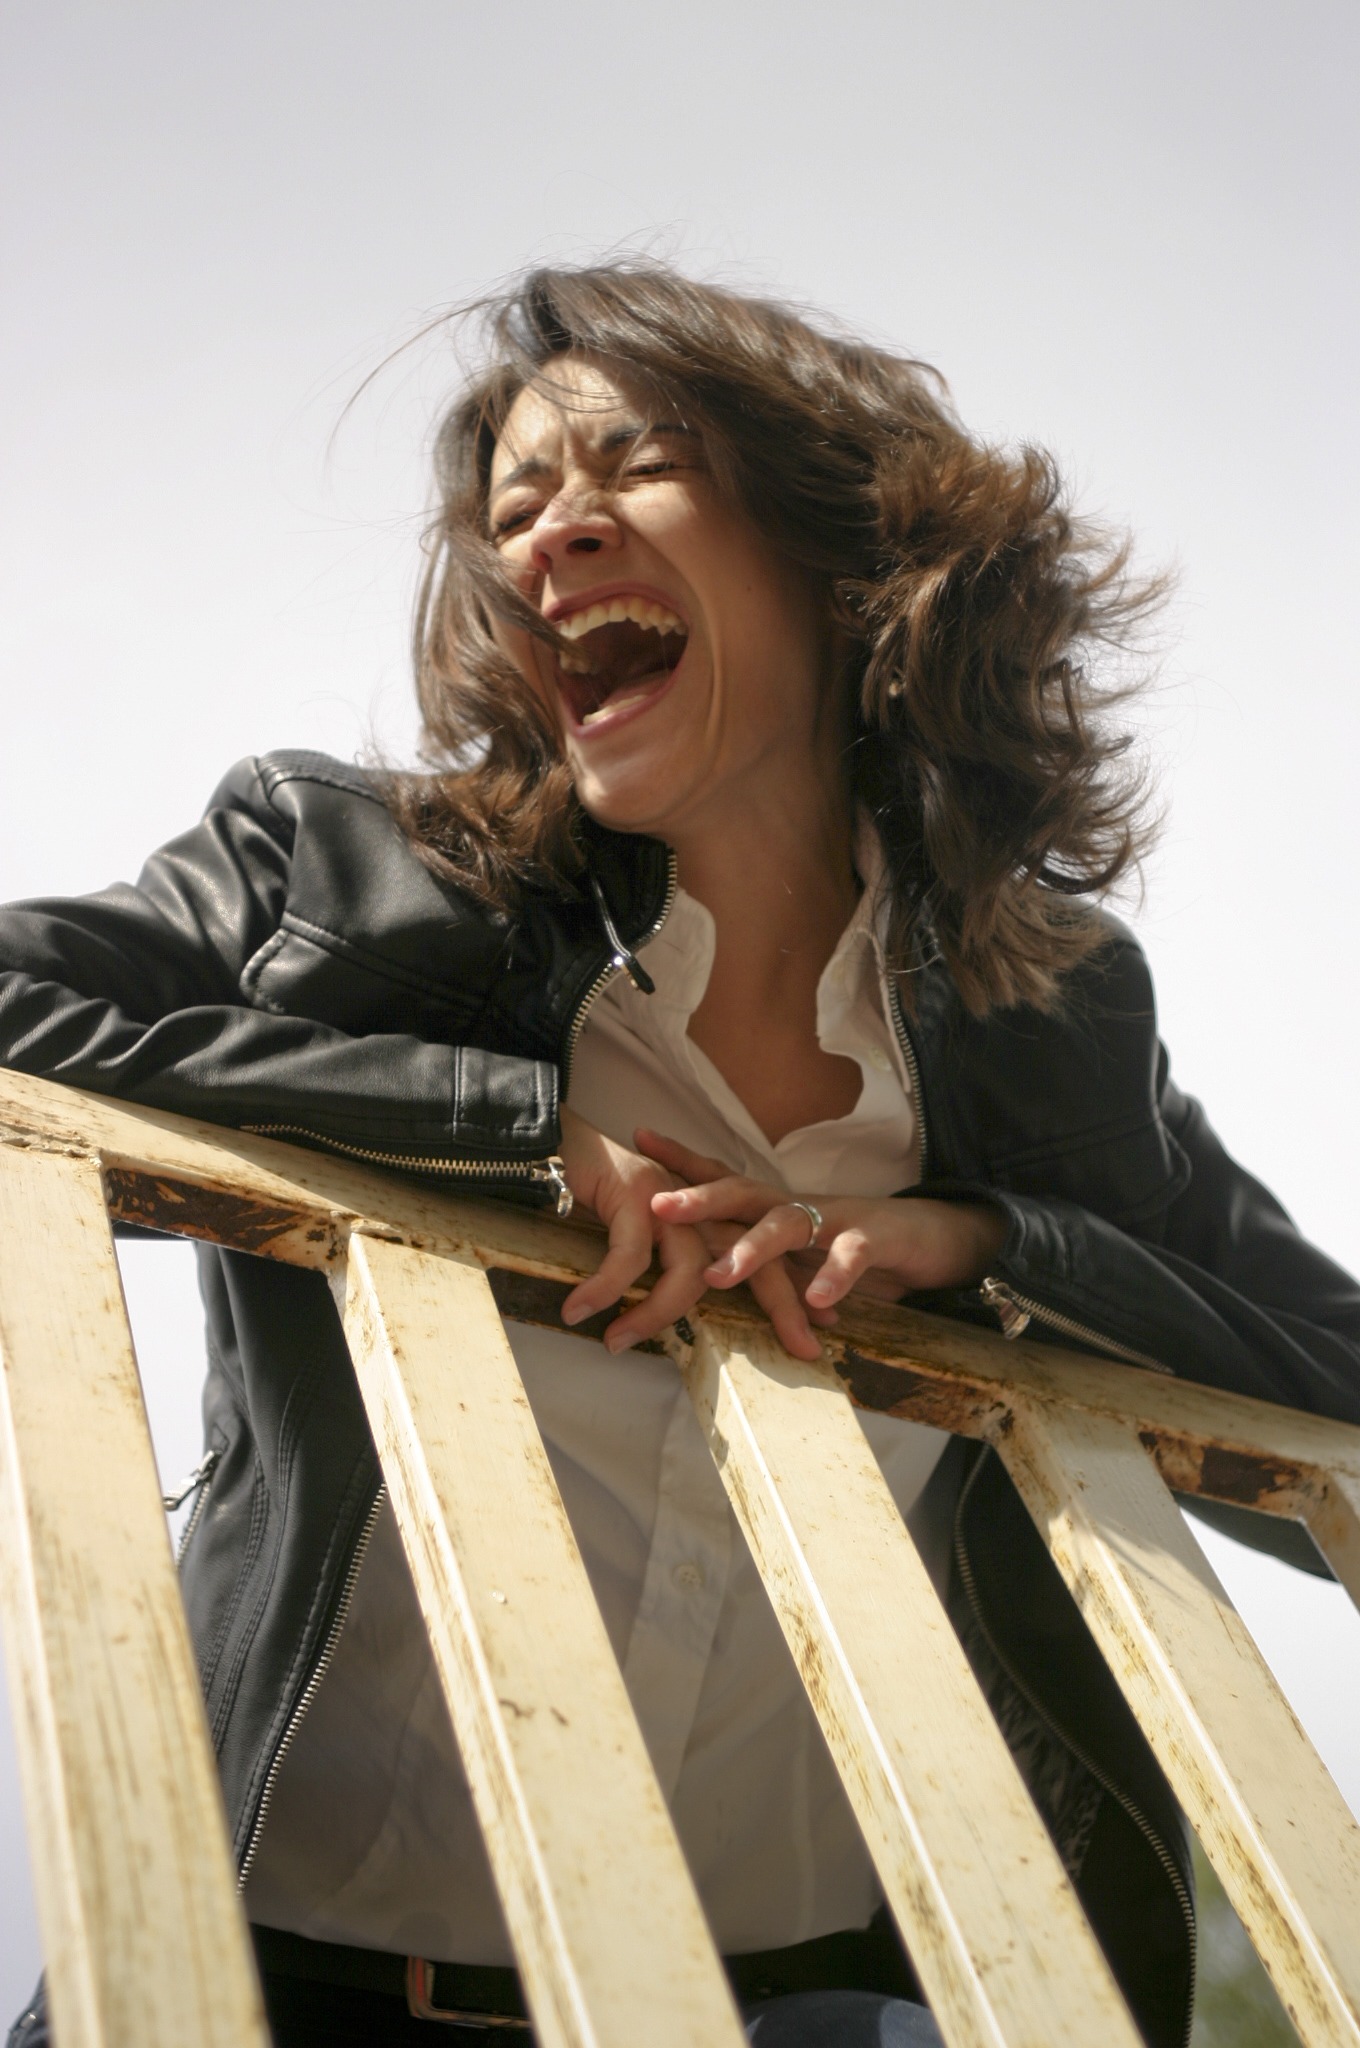
person, girl, woman, hair, portrait, model, spring, sitting, park, fashion, lady, hairstyle, beauty, photoshoot, photo shoot, human positions